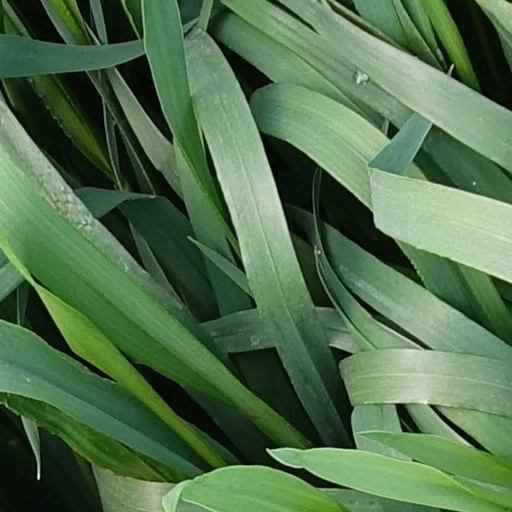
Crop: wheat